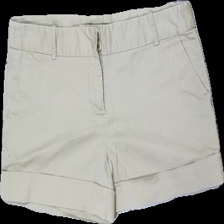
View: front
Type: Shorts
Category: Ladies
Brand: Not in the list
Brand text on label: Vermomoda
Colors: Beige
Material: 100% Cotton
Cut: Cropped
Size: 40
Season: Summer
Price range: 50-100
Recommended usage: Reuse
Description: beige shorts